Demetrius

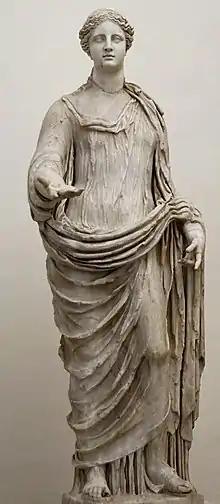
A statue of the goddess Demeter

Demetrius is the Latinized form of the Ancient Greek male given name "Dēmḗtrios", meaning "devoted to goddess Demeter".